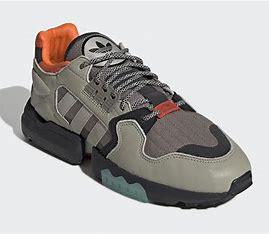
Brand: Adidas
Model: ZX Torsion